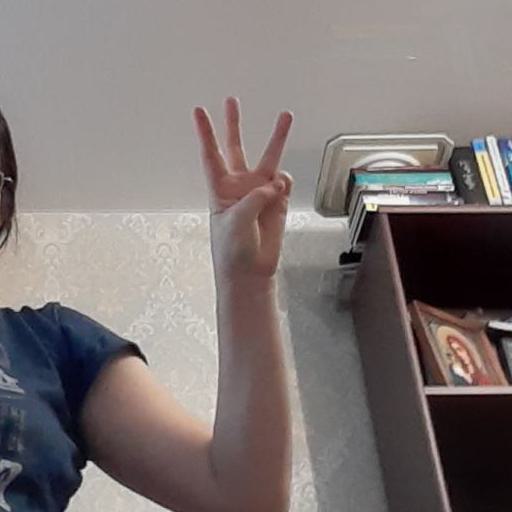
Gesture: three